Stefan Dembiński

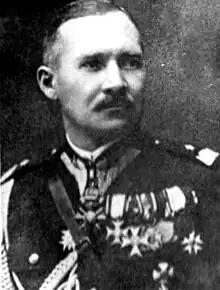
Stefan Dembiński picture

He fought in the World War I in the Austro-Hungarian Army, and took part in the Polish Defensive War in 1939. He was the General Inspector of the Armed Forces from 1964 to 1972 in the Polish government in exile.